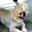
Label: dog